Western use of the swastika in the early 20th century

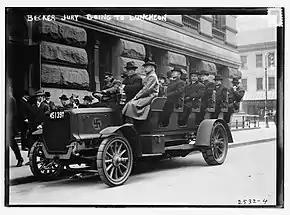
The jury in the 1912 Rosenthal murder case leaving for lunch in a car adorned with the symbol

The Waterloo Gasoline Engine Company of Waterloo, Iowa offered a "Good Luck" token featuring a left facing swastika in addition to a four-leaf clover, horseshoe, wishbone and Plains Indian emblem. The company was sold in 1918 and became known as the John Deere Tractor Company.